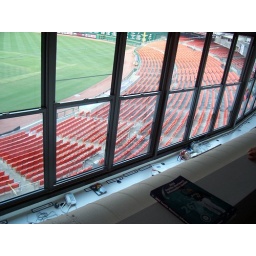
View of the home media area in the press box